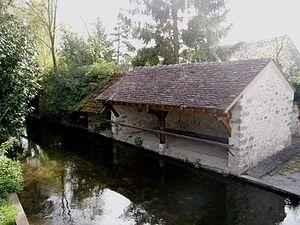
Lavoir sur l'École à Dannemois (Essonne, Île-de-France, France).
Dannemois est une commune française située à quarante-six kilomètres au sud-est de Paris dans le département de l’Essonne en région Île-de-France.